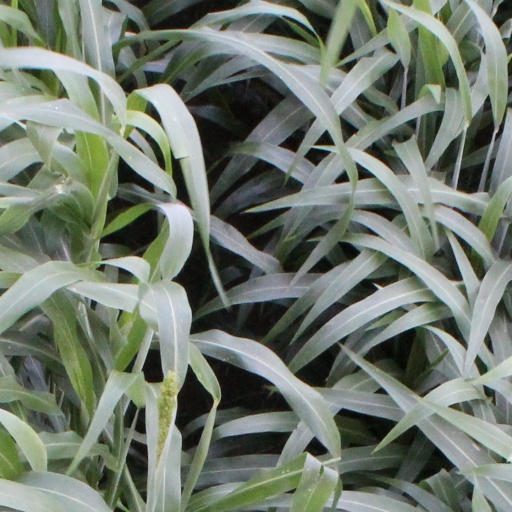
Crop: sorghum